Henderson Island (Pitcairn Islands)

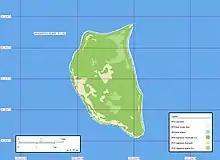
Map of Henderson Island

Henderson Island is an uninhabited island in the south Pacific Ocean. It is part of the Pitcairn Island Group, together with Pitcairn, Oeno, and Ducie Islands. Measuring , it has an area of and is located northeast of Pitcairn Island, which is the only inhabited island of the group. It has poor soil and little fresh water, and is unsuitable for agriculture. There are three beaches on the northern end and the remaining coast comprises steep (mostly undercut) cliffs up to in height. In 1902, it was annexed to the Pitcairn Islands colony, which is now a British Overseas Territory.